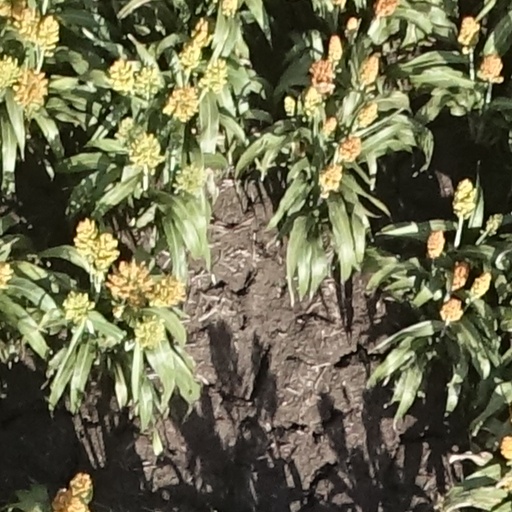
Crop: sorghum